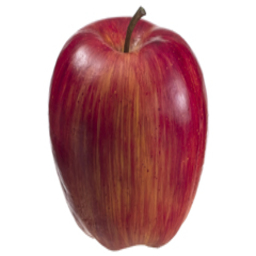
Label: Apple